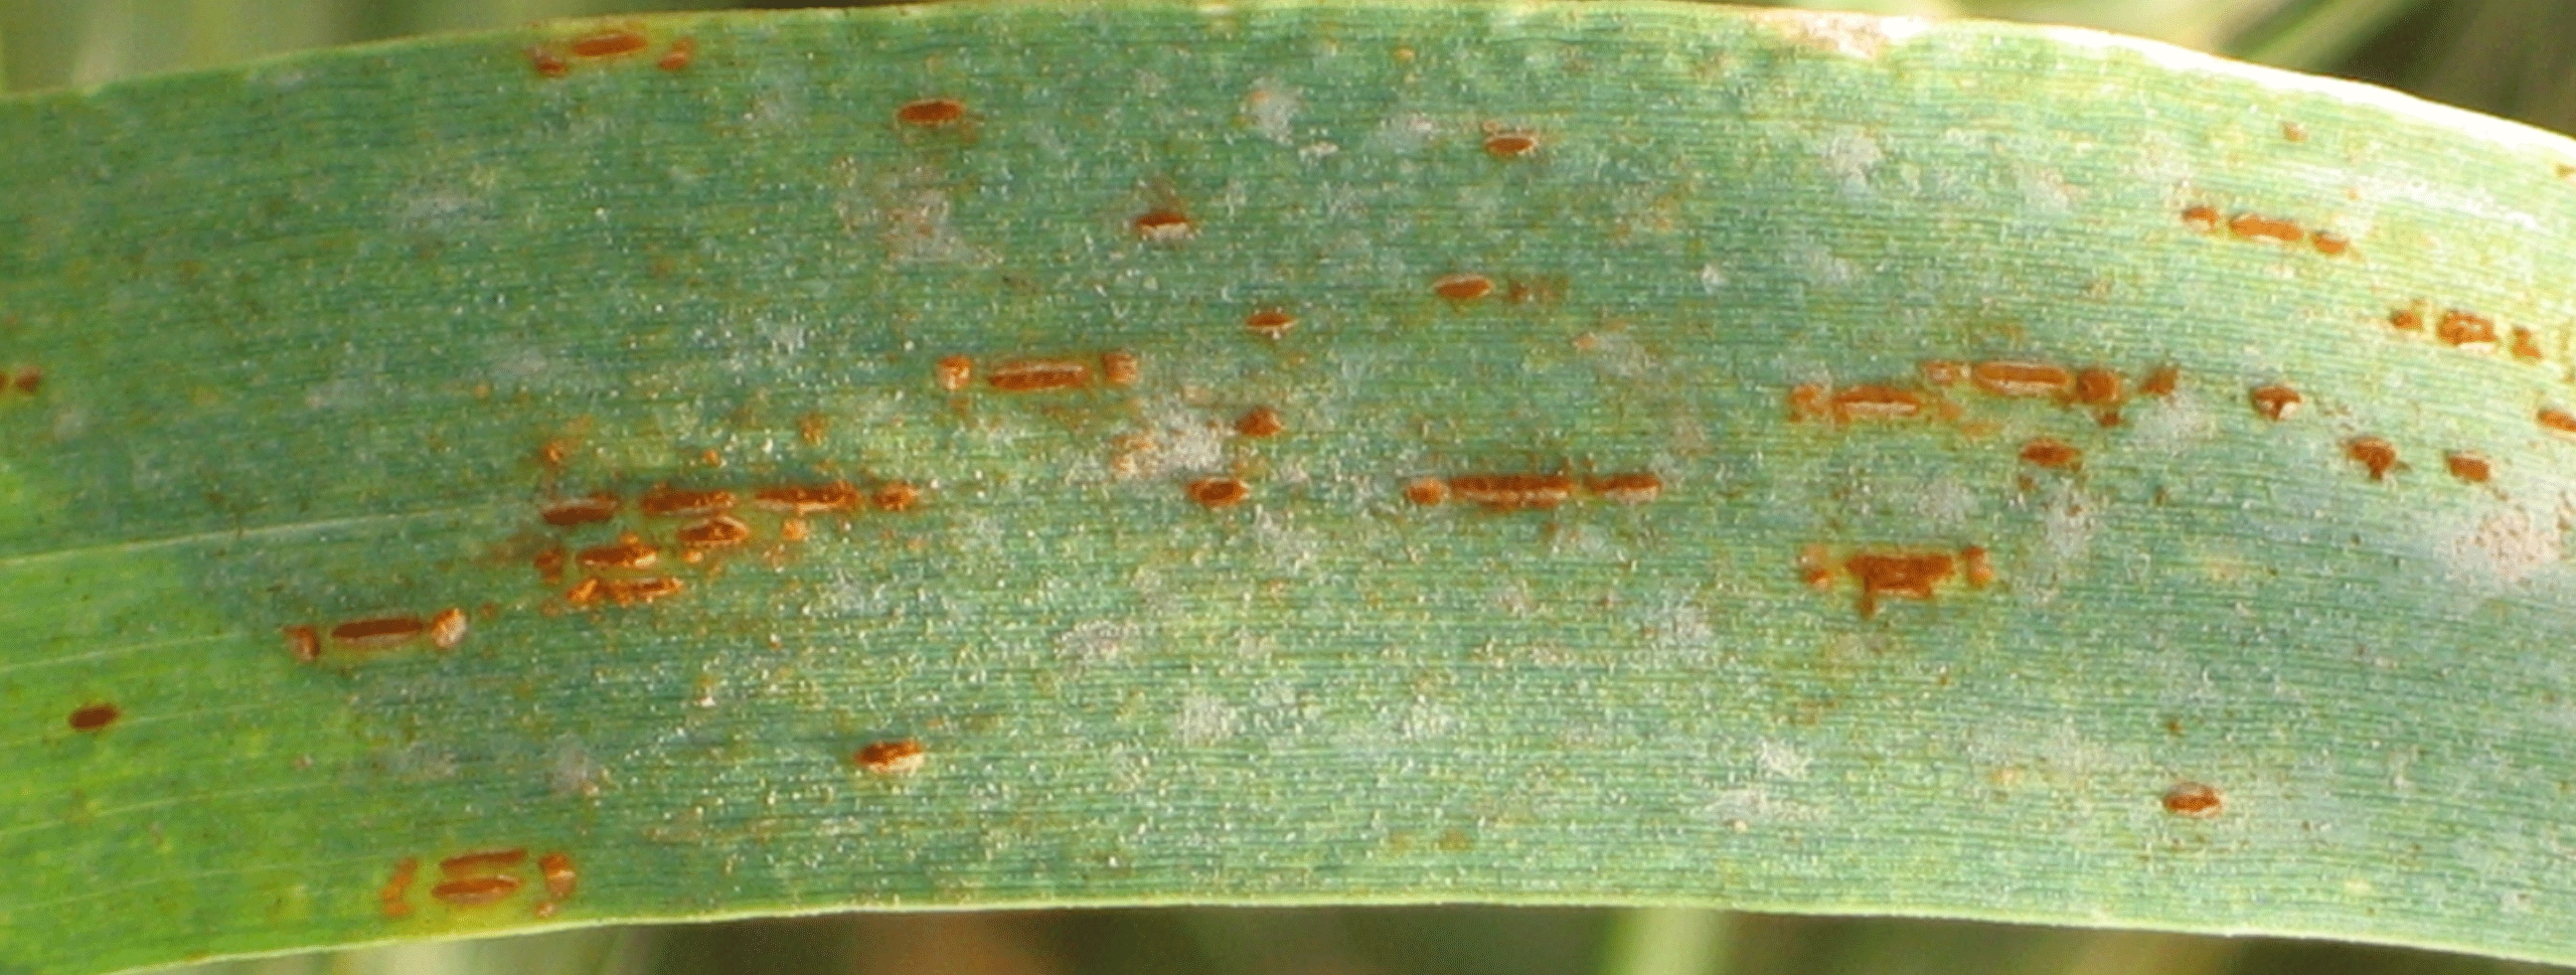
Label: Wheat___Brown_Rust